Question: How many umbrellas are there?
Tambaya: Nawa ne adadin lema a gurin?
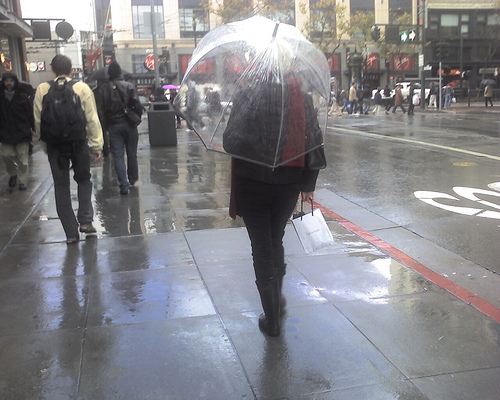
Answer: One.
Amsa: Ɗaya.